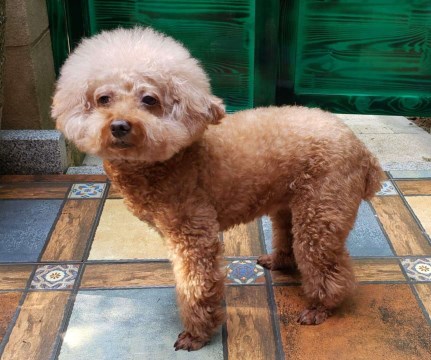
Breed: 2925-n000114-toy_poodle